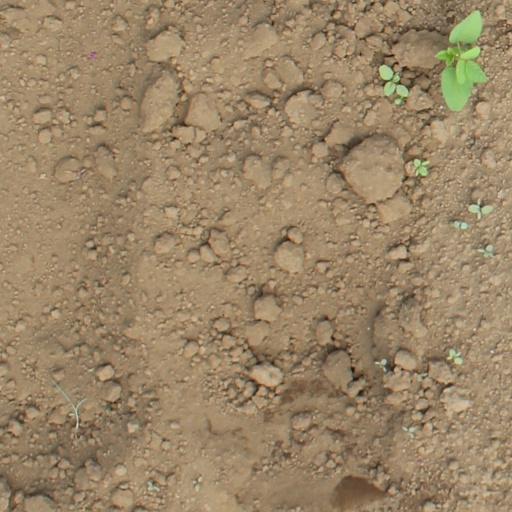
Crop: soybean